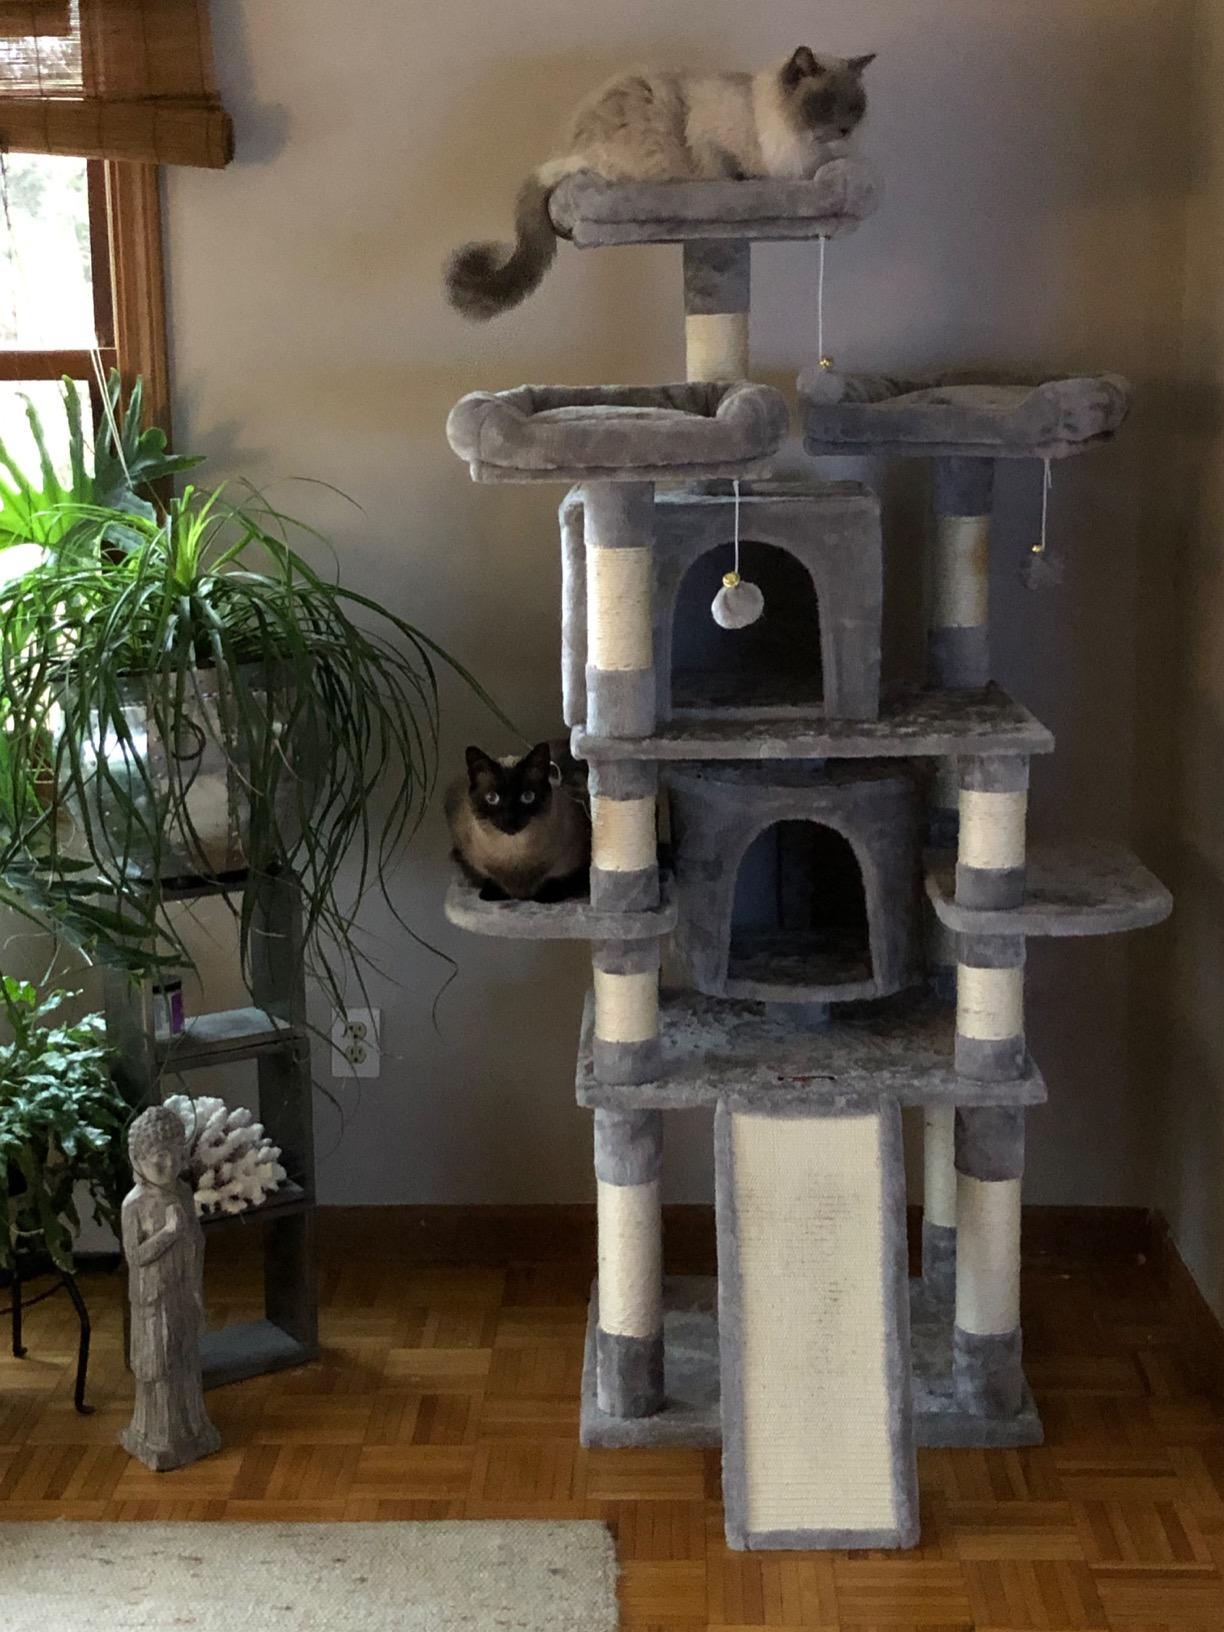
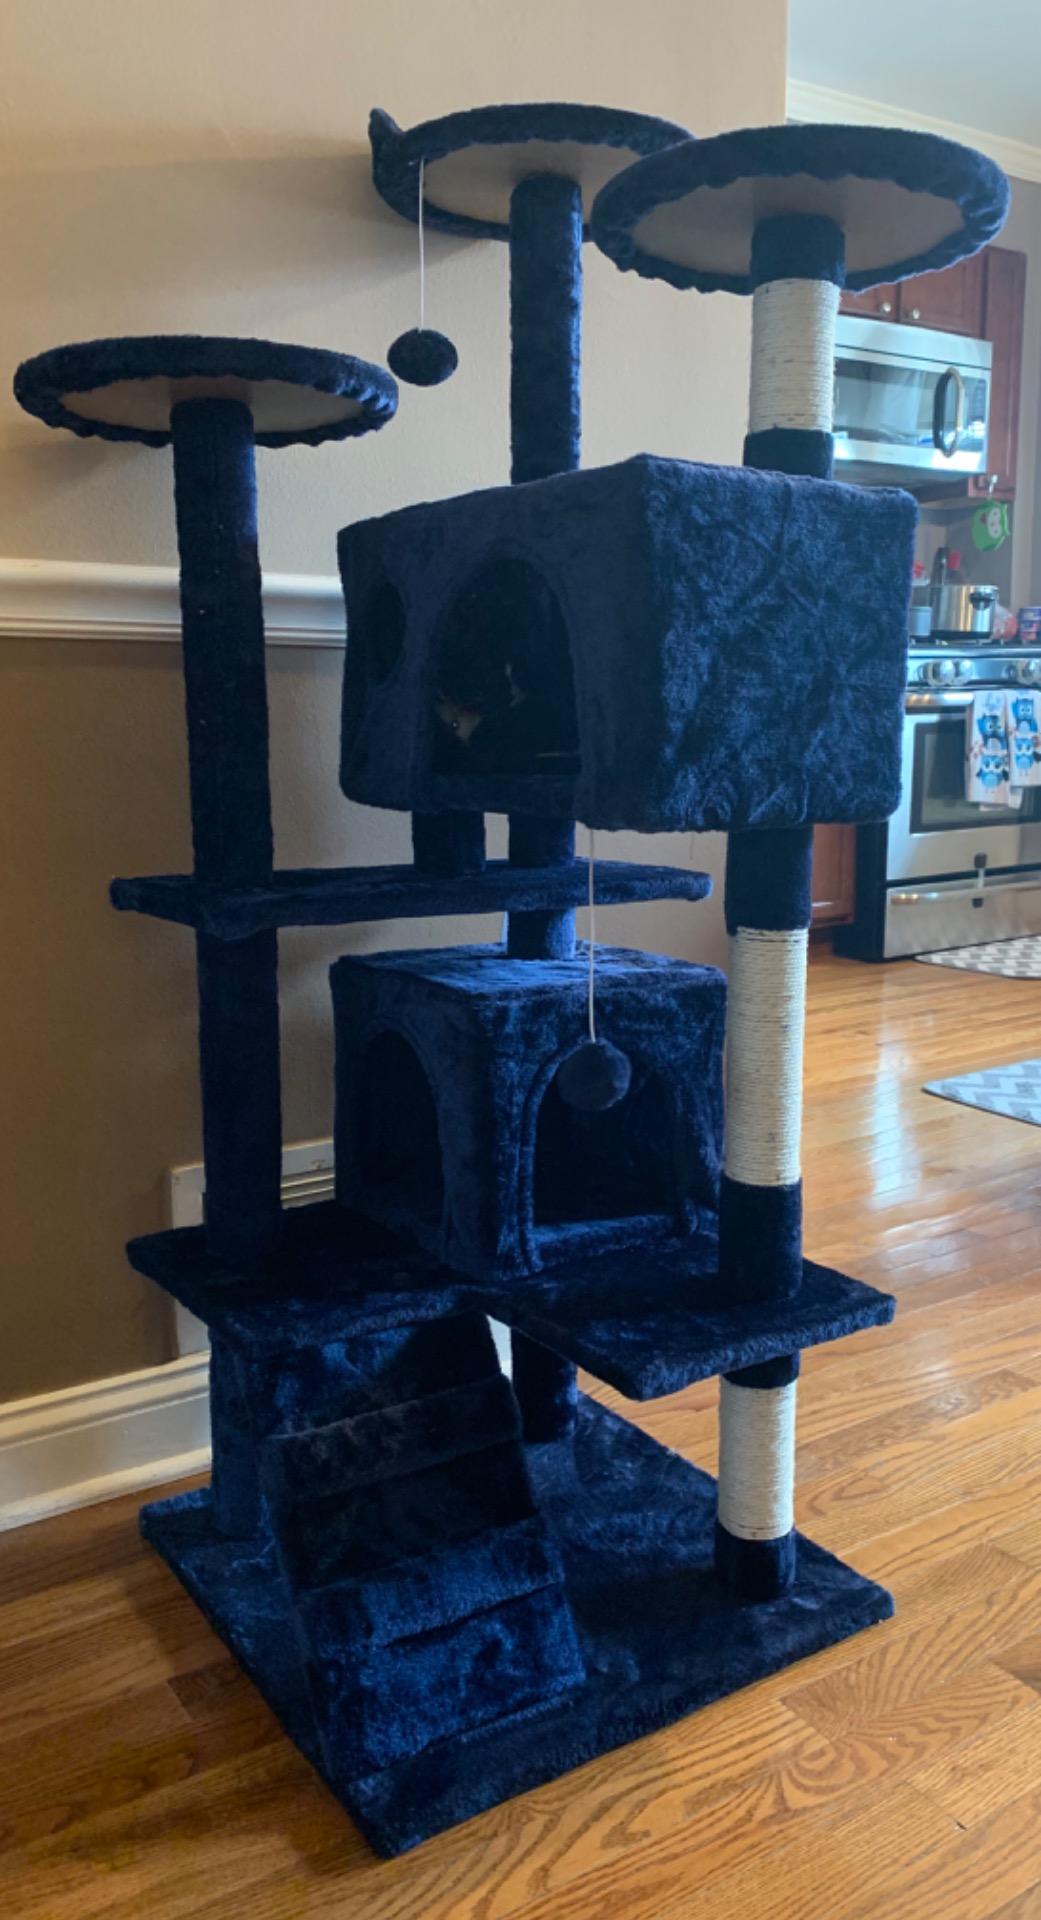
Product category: items_cat tree
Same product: no